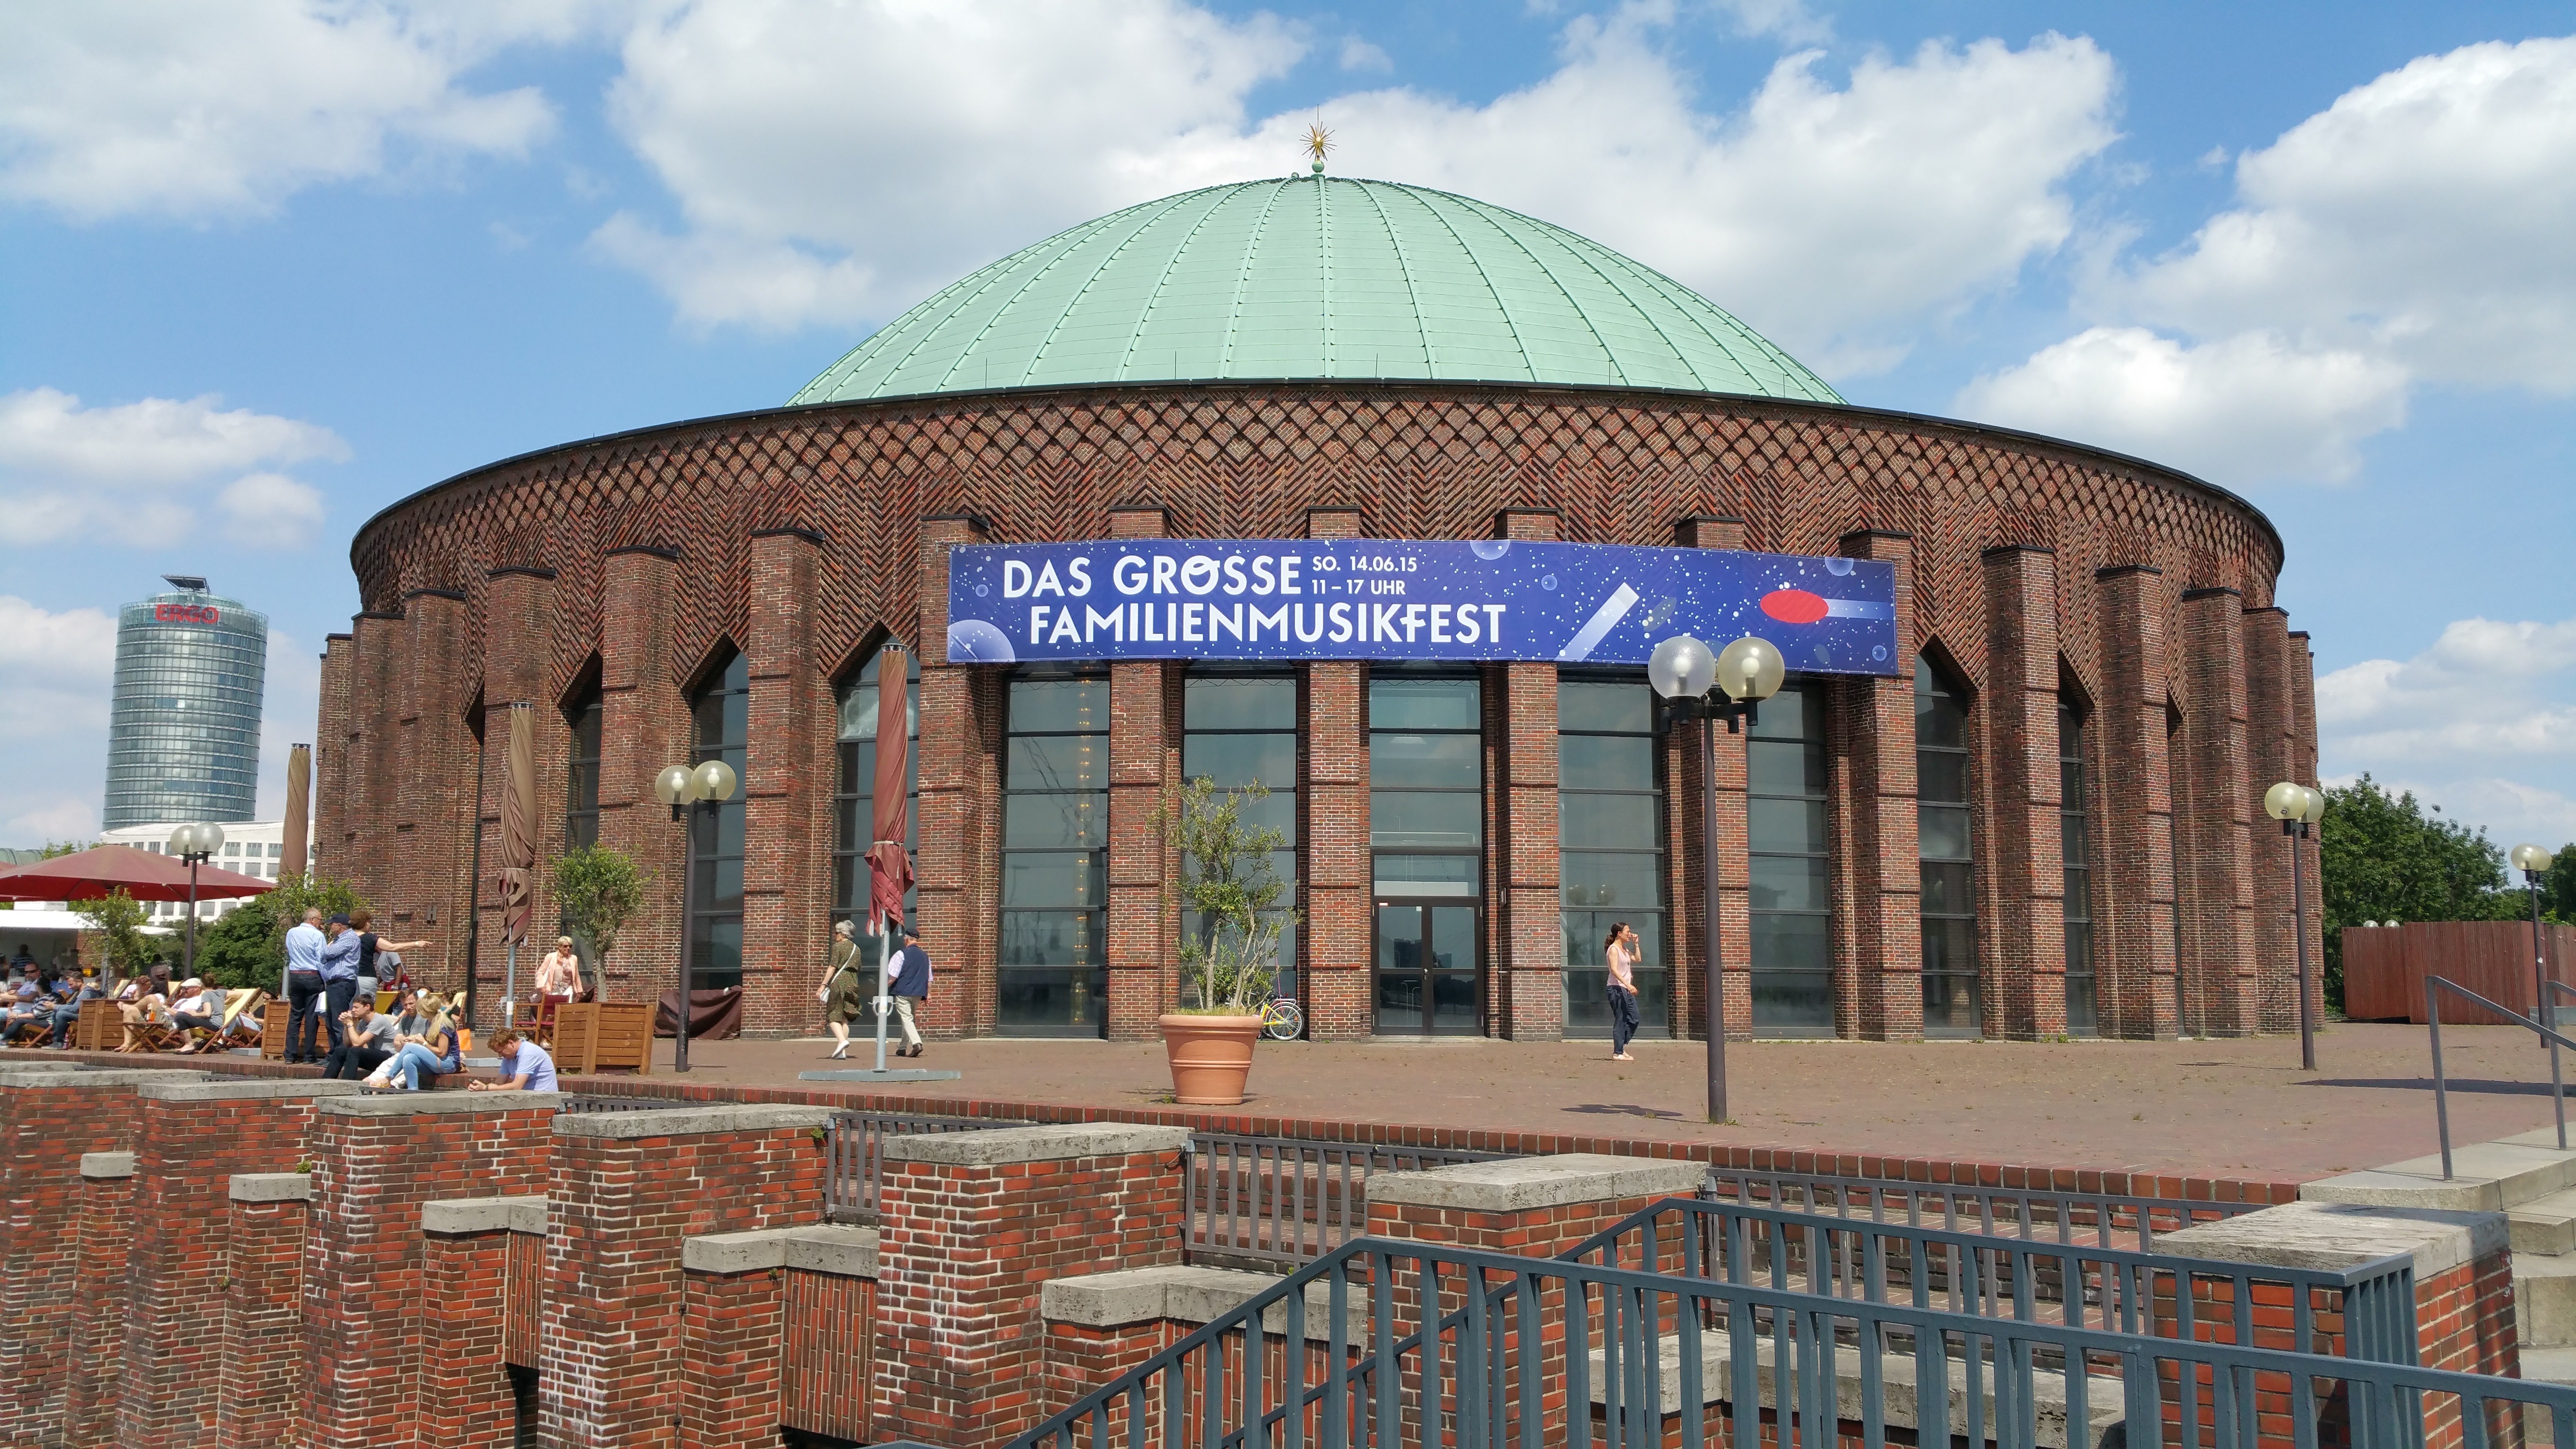
architecture, structure, town, building, city, downtown, plaza, landmark, historic, stadium, theatre, arena, germany, dome, dusseldorf, sport venue